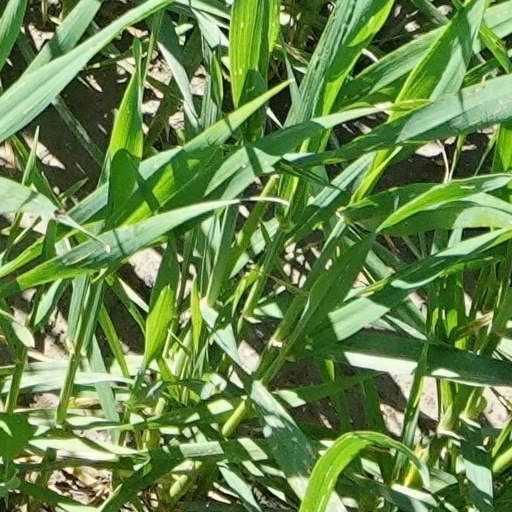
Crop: wheat